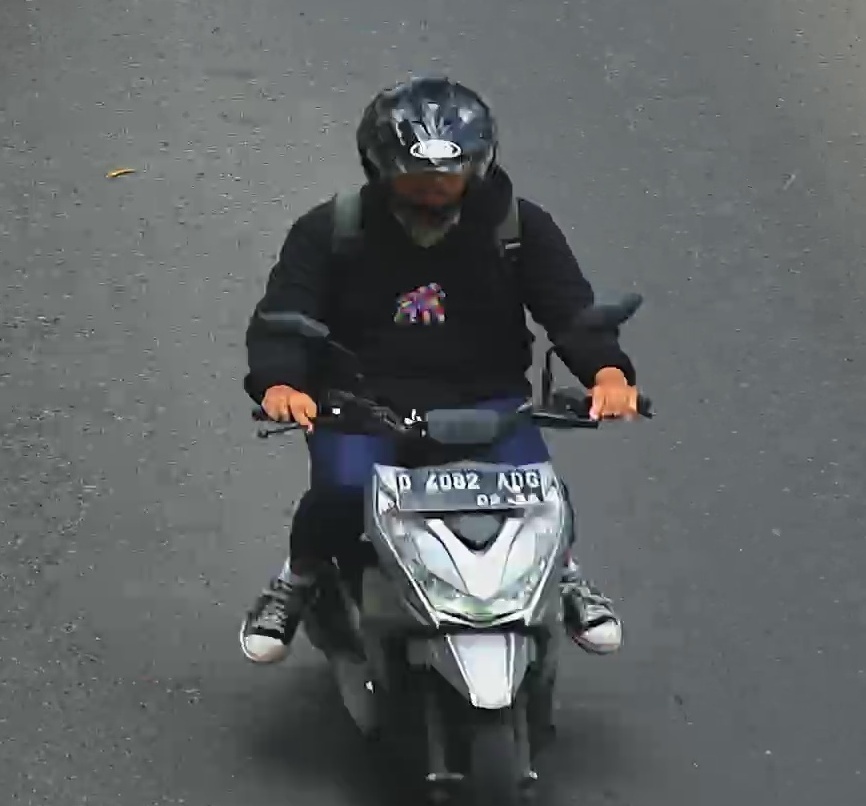
person-with-helmet: 1
person-without-helmet: 0